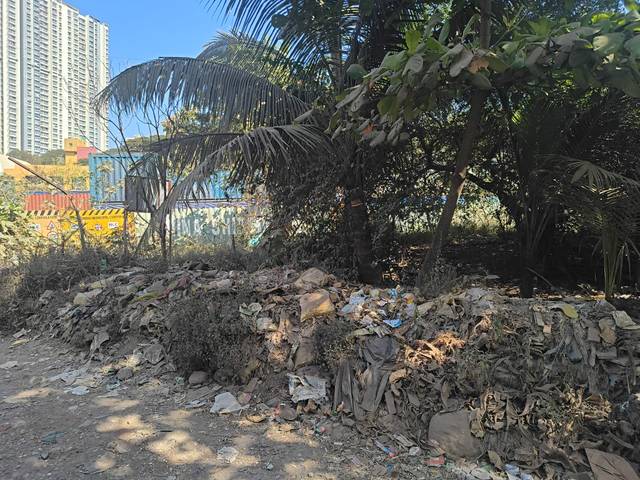
Region: India
Coordinates: 19.166, 72.877